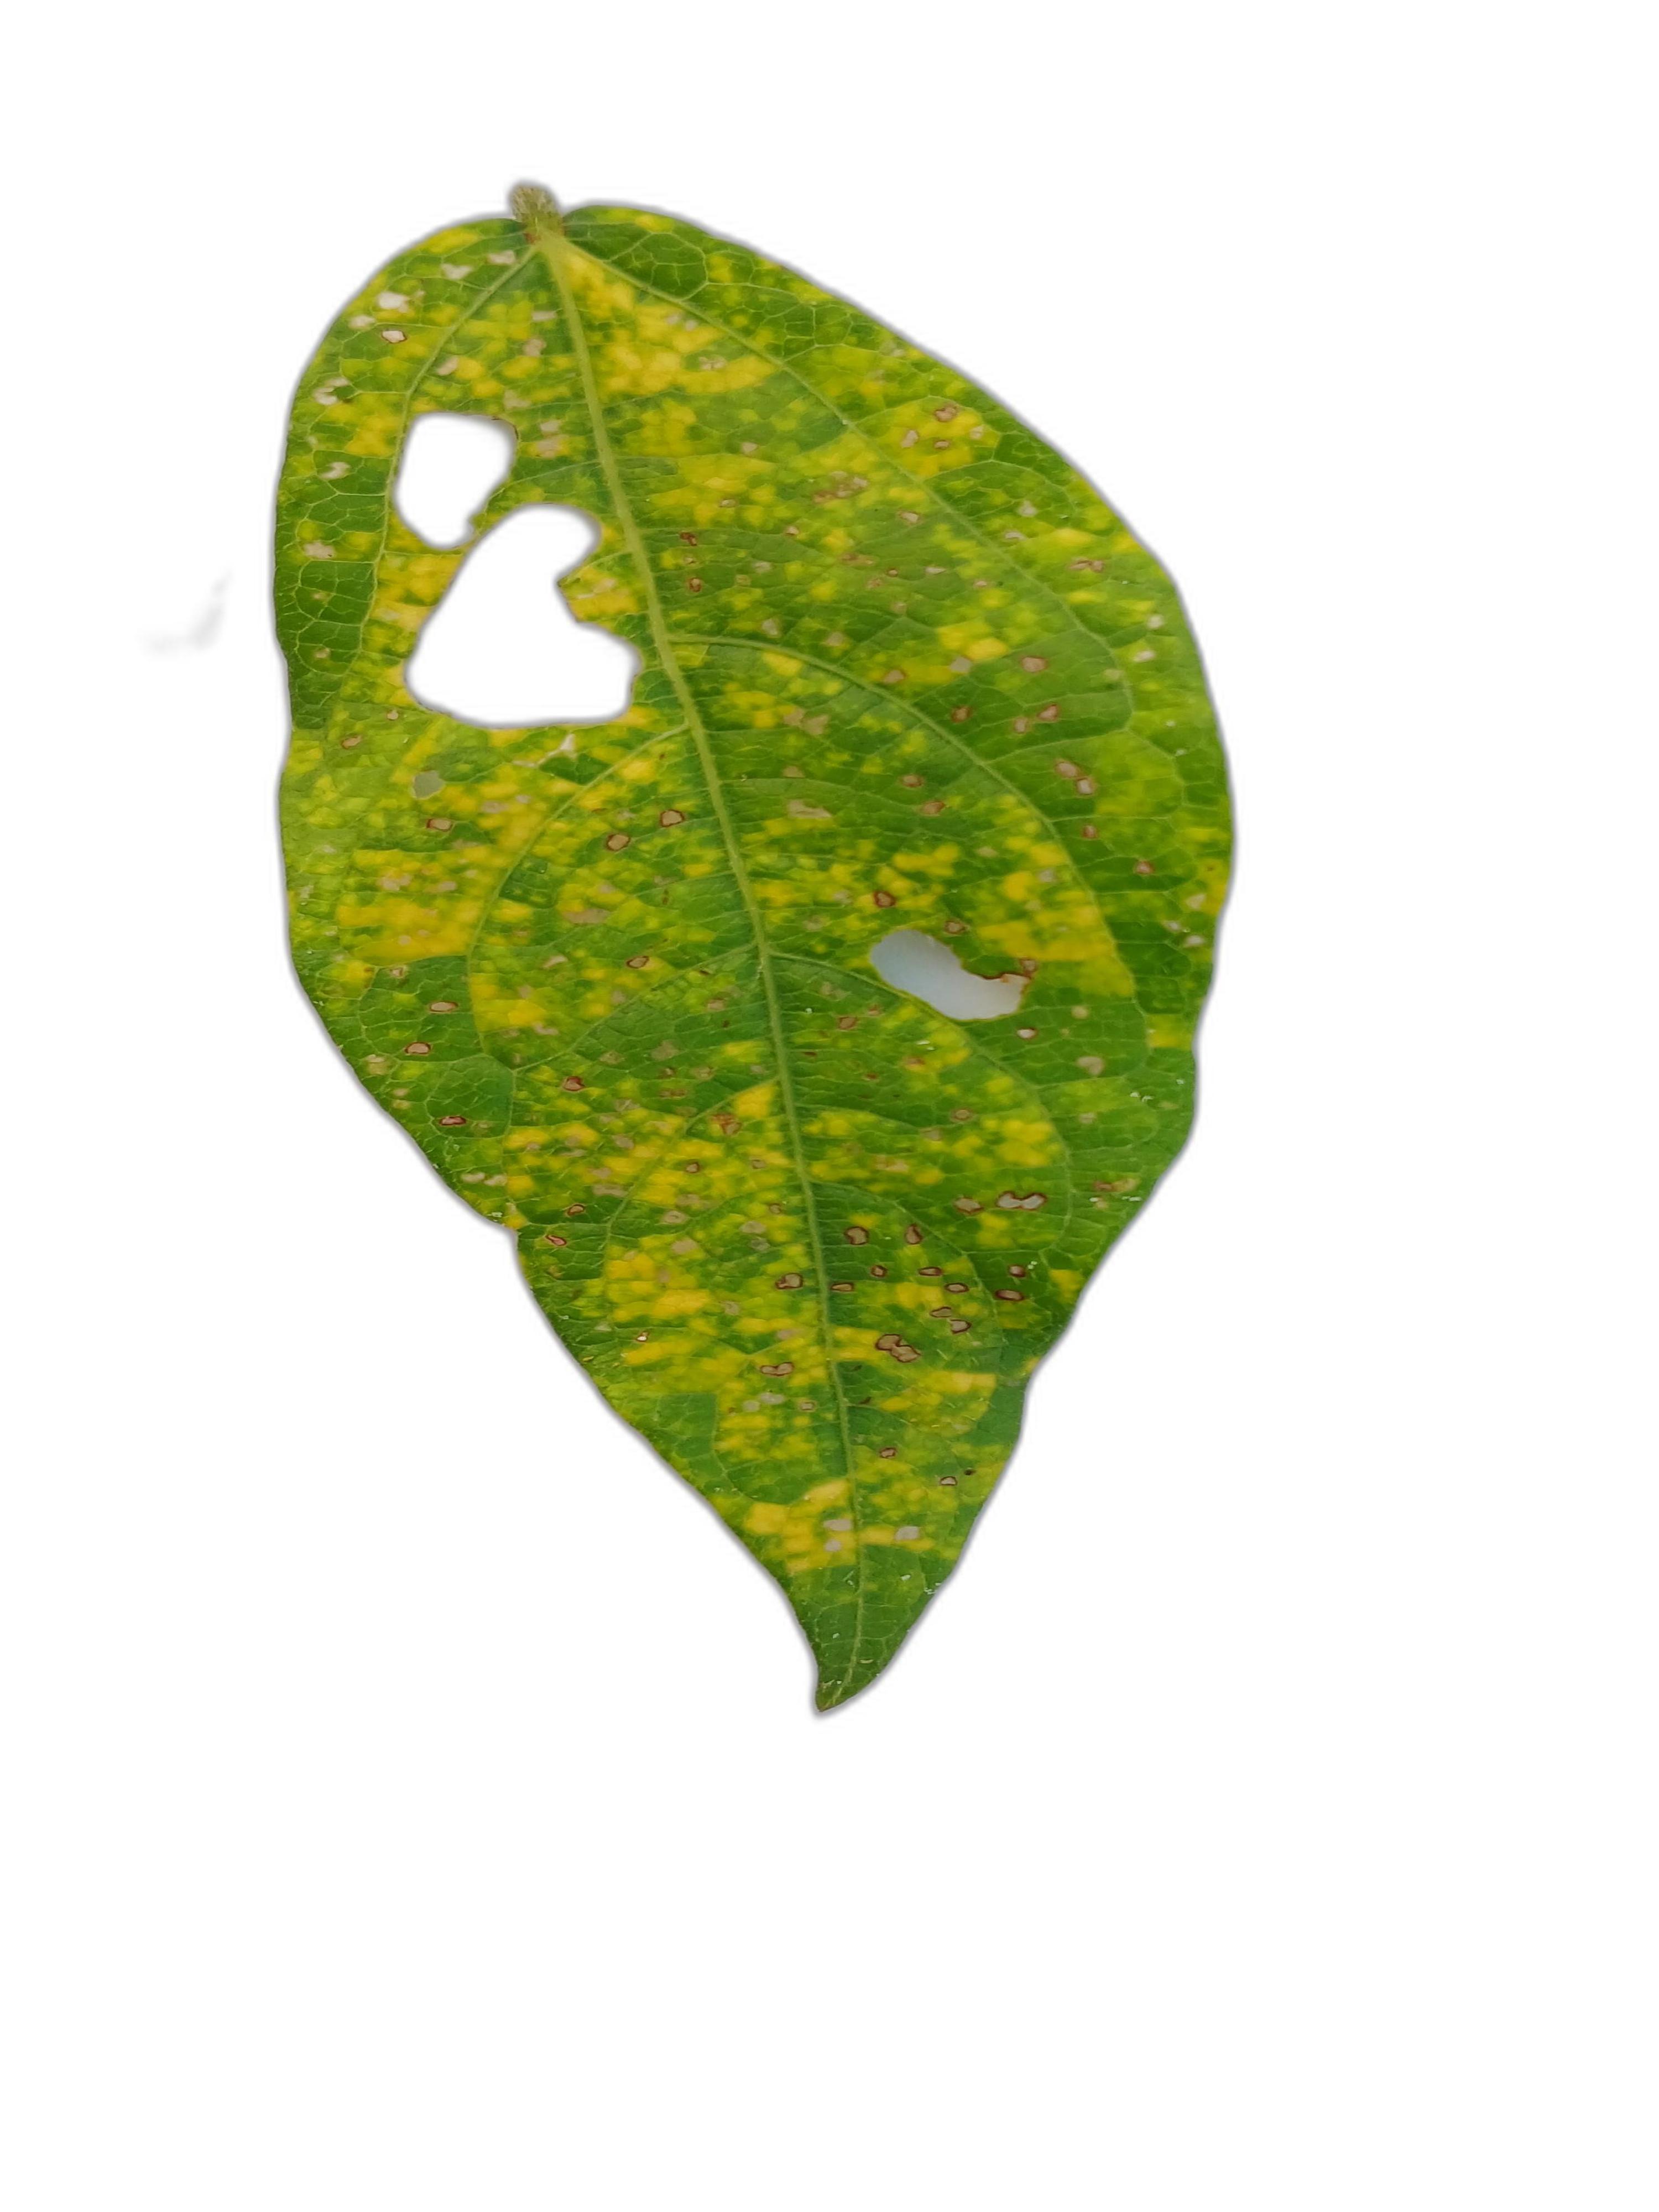
Label: Yellow Mosaic